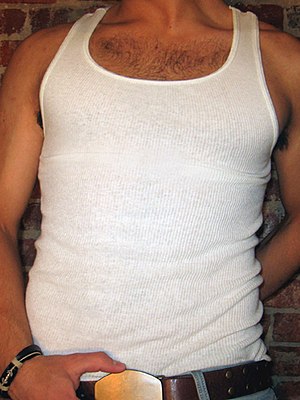
Tanktop / Slang
En Tanktop er en ærmeløs undertrøje med store ærmehuller og en stor hals til ned omkring brystet. På dansk vil man som regel kalde en tanktop for en undertrøje.